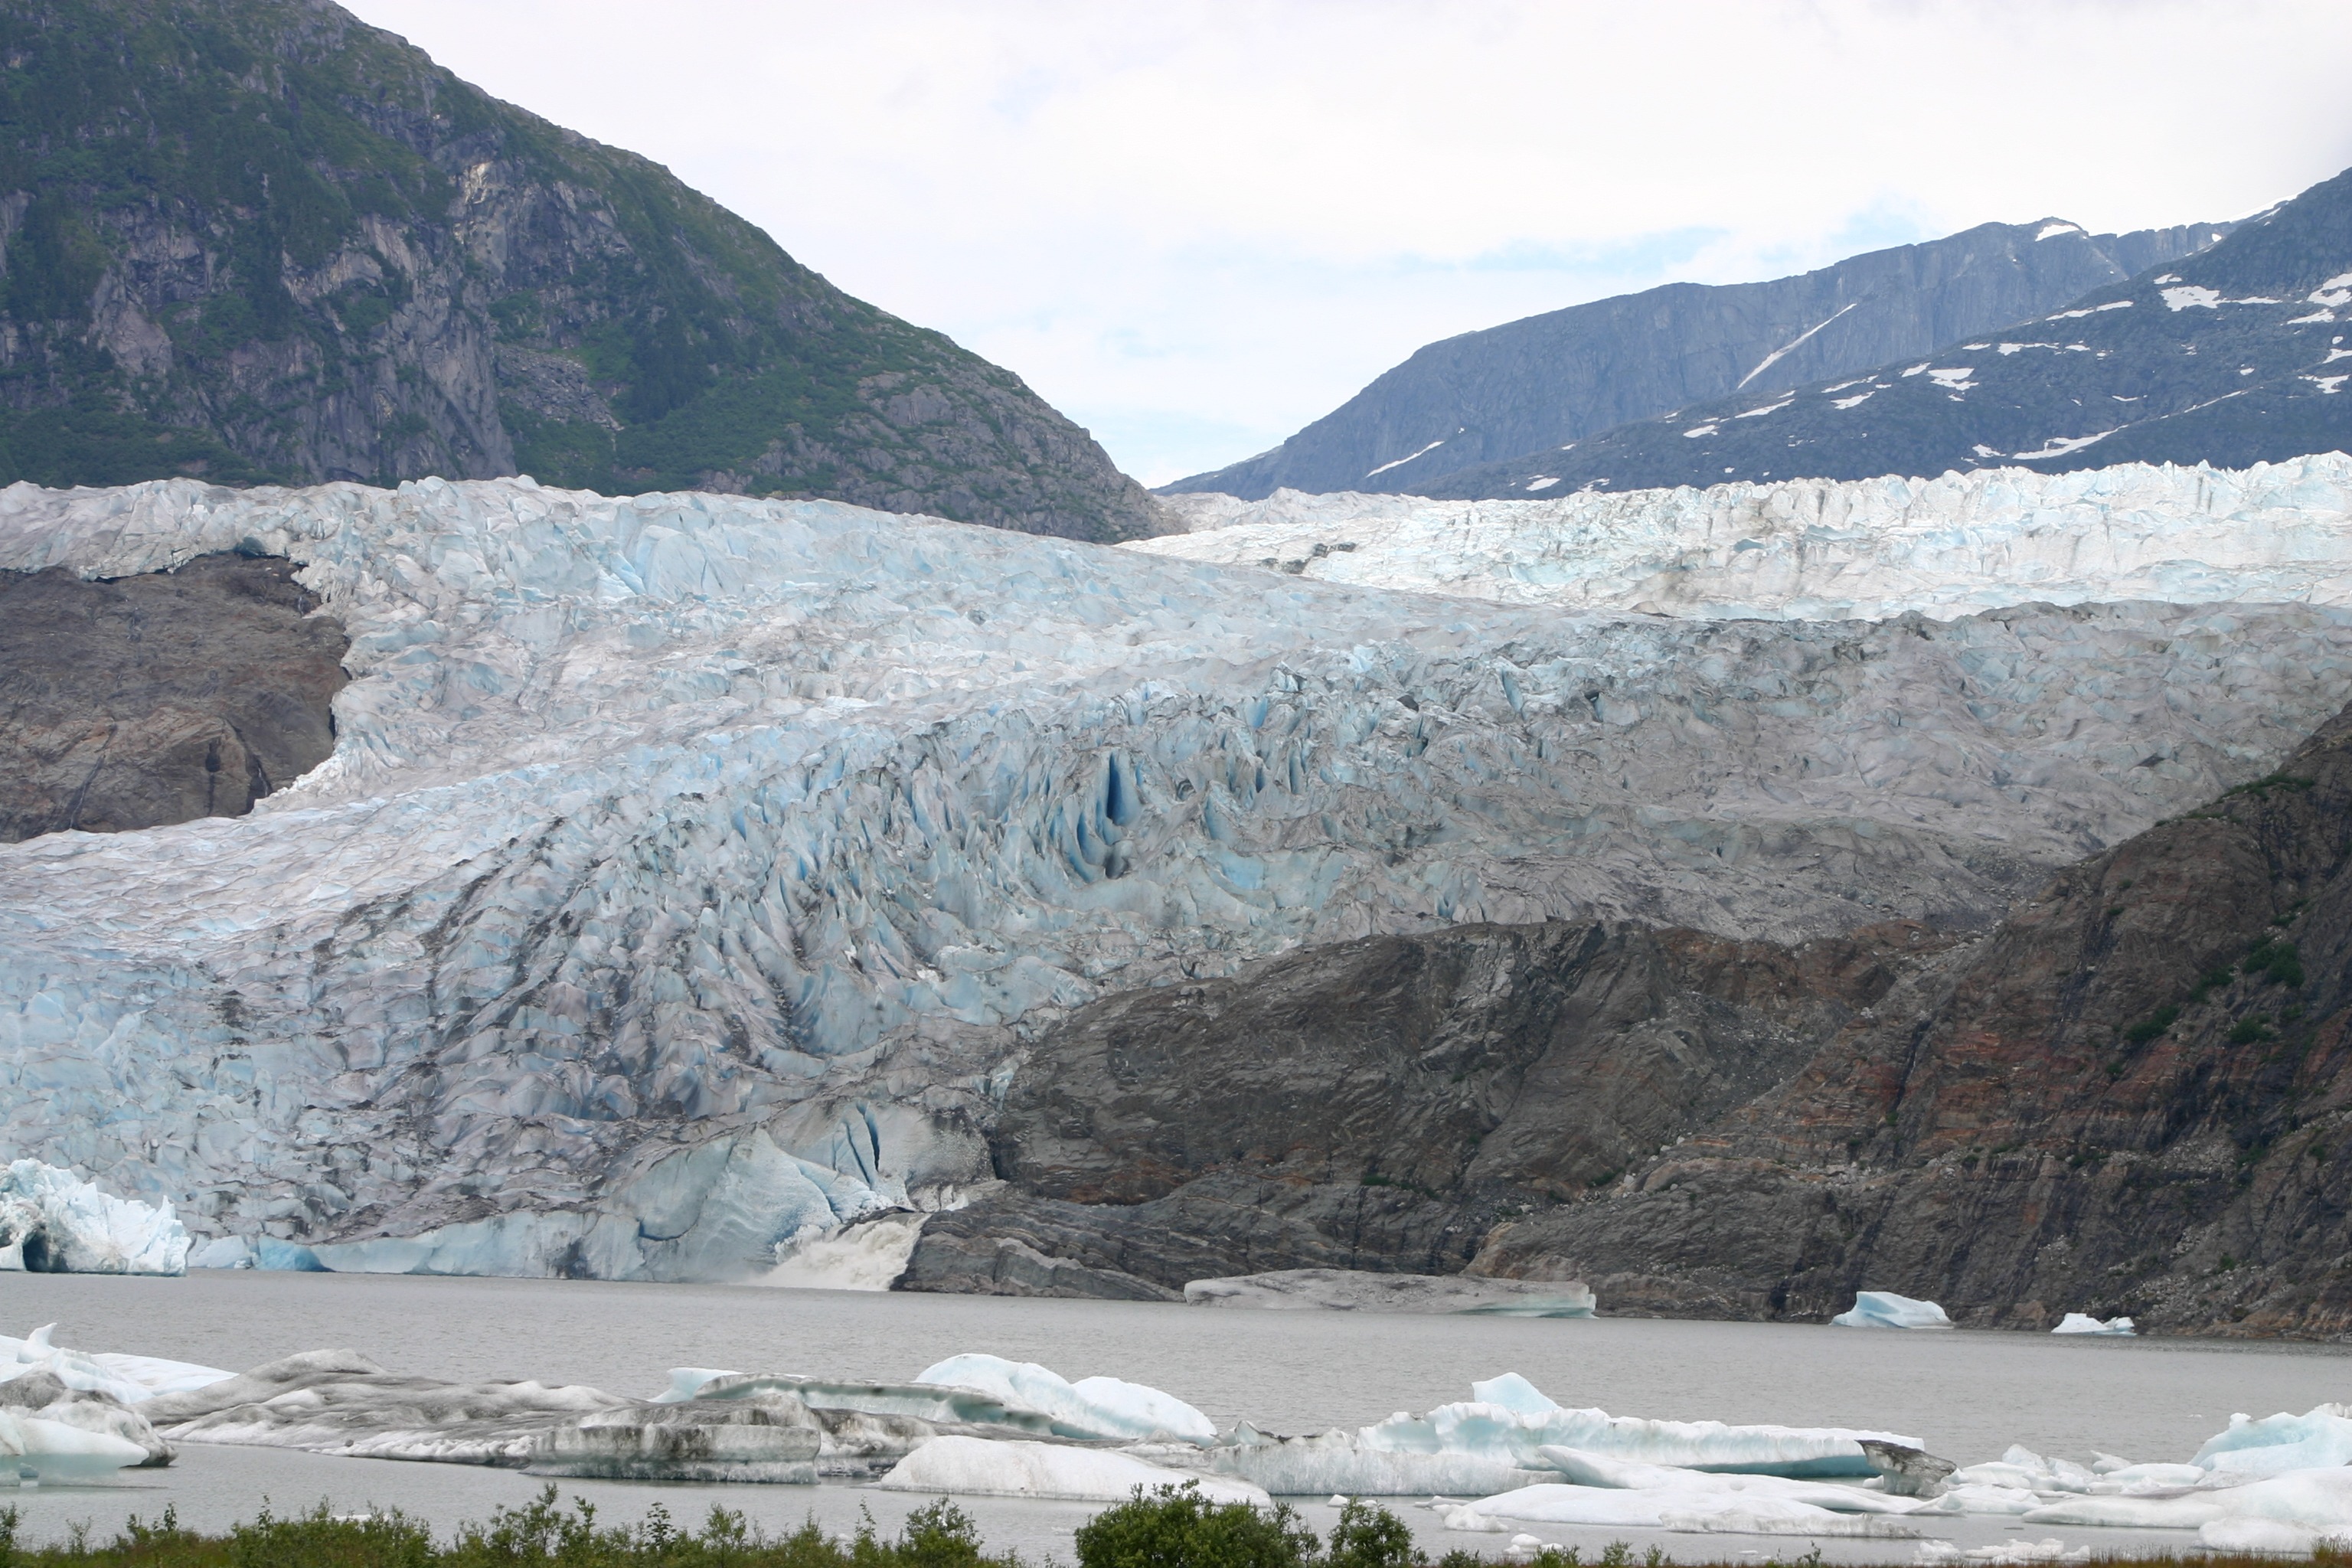
landscape, nature, outdoor, wilderness, snow, cold, winter, white, frost, land, mountain range, wild, environment, ice, tranquil, scenic, glacier, natural, park, scenery, weather, snowy, frozen, fjord, snowfall, national, cool, badlands, plateau, snowstorm, blizzard, cirque, alaska, frosty, moraine, landform, glacial lake, snow storm, geographical feature, glacial landform, geological phenomenon, ice cap